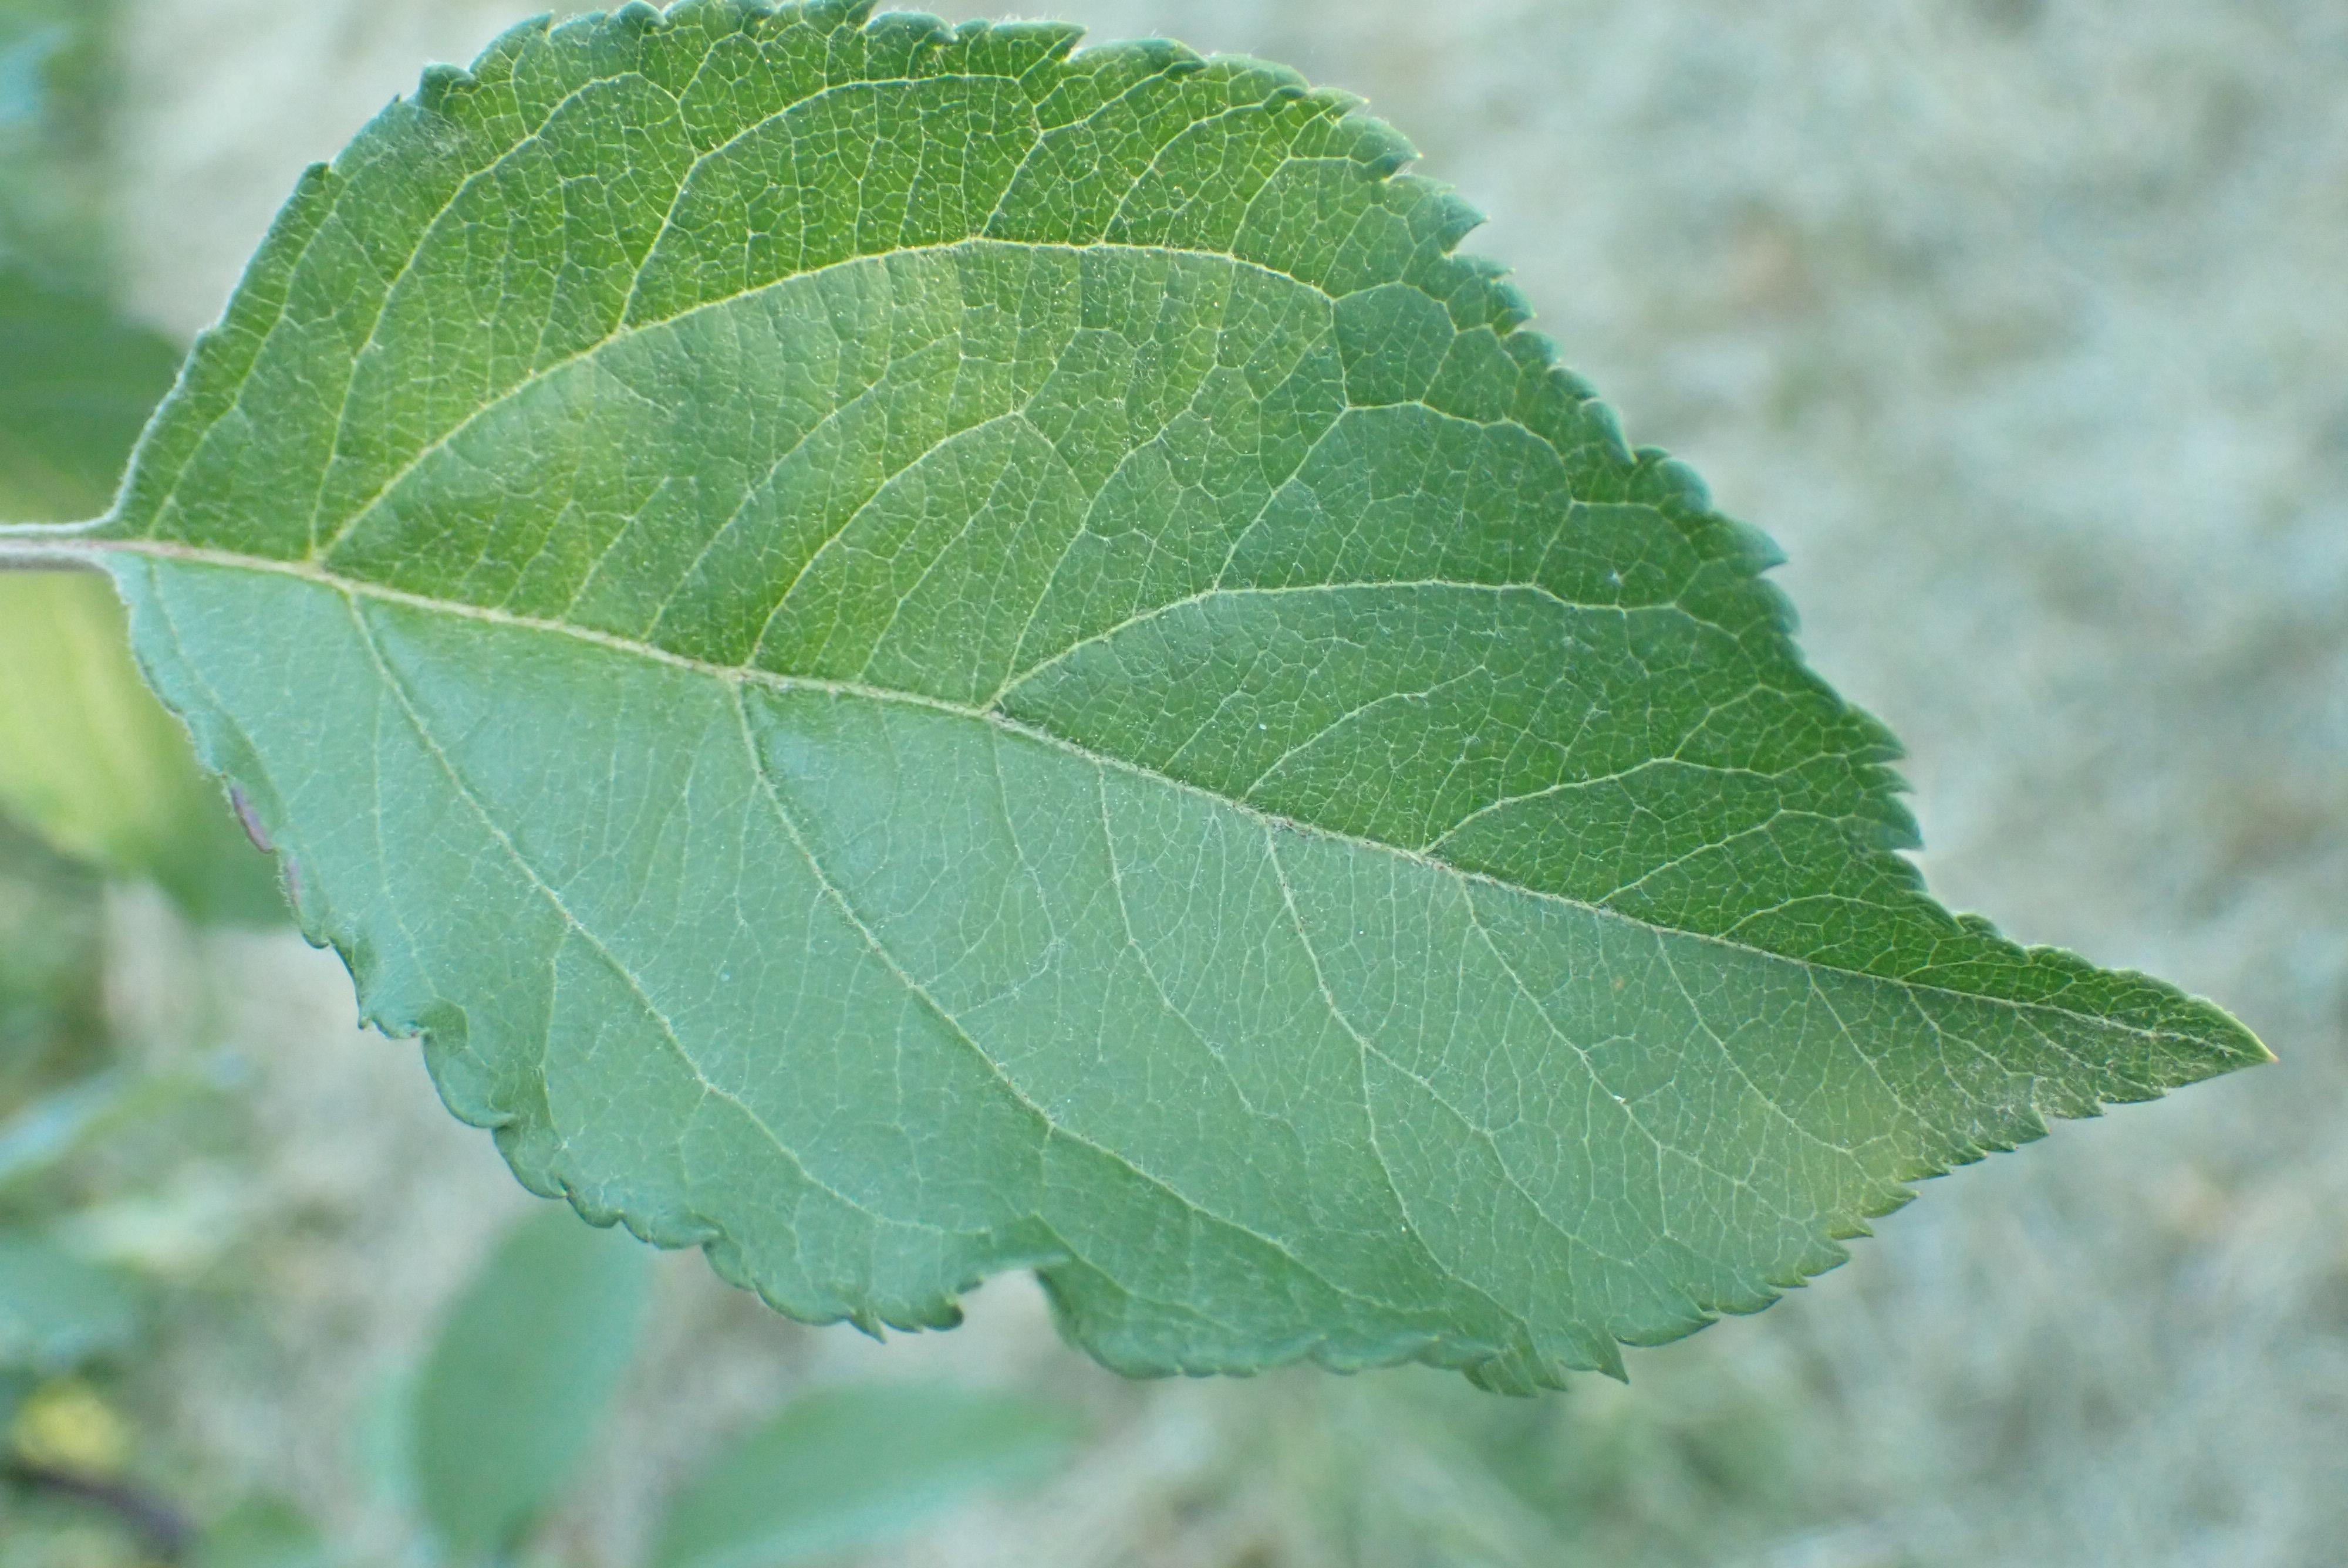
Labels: healthy